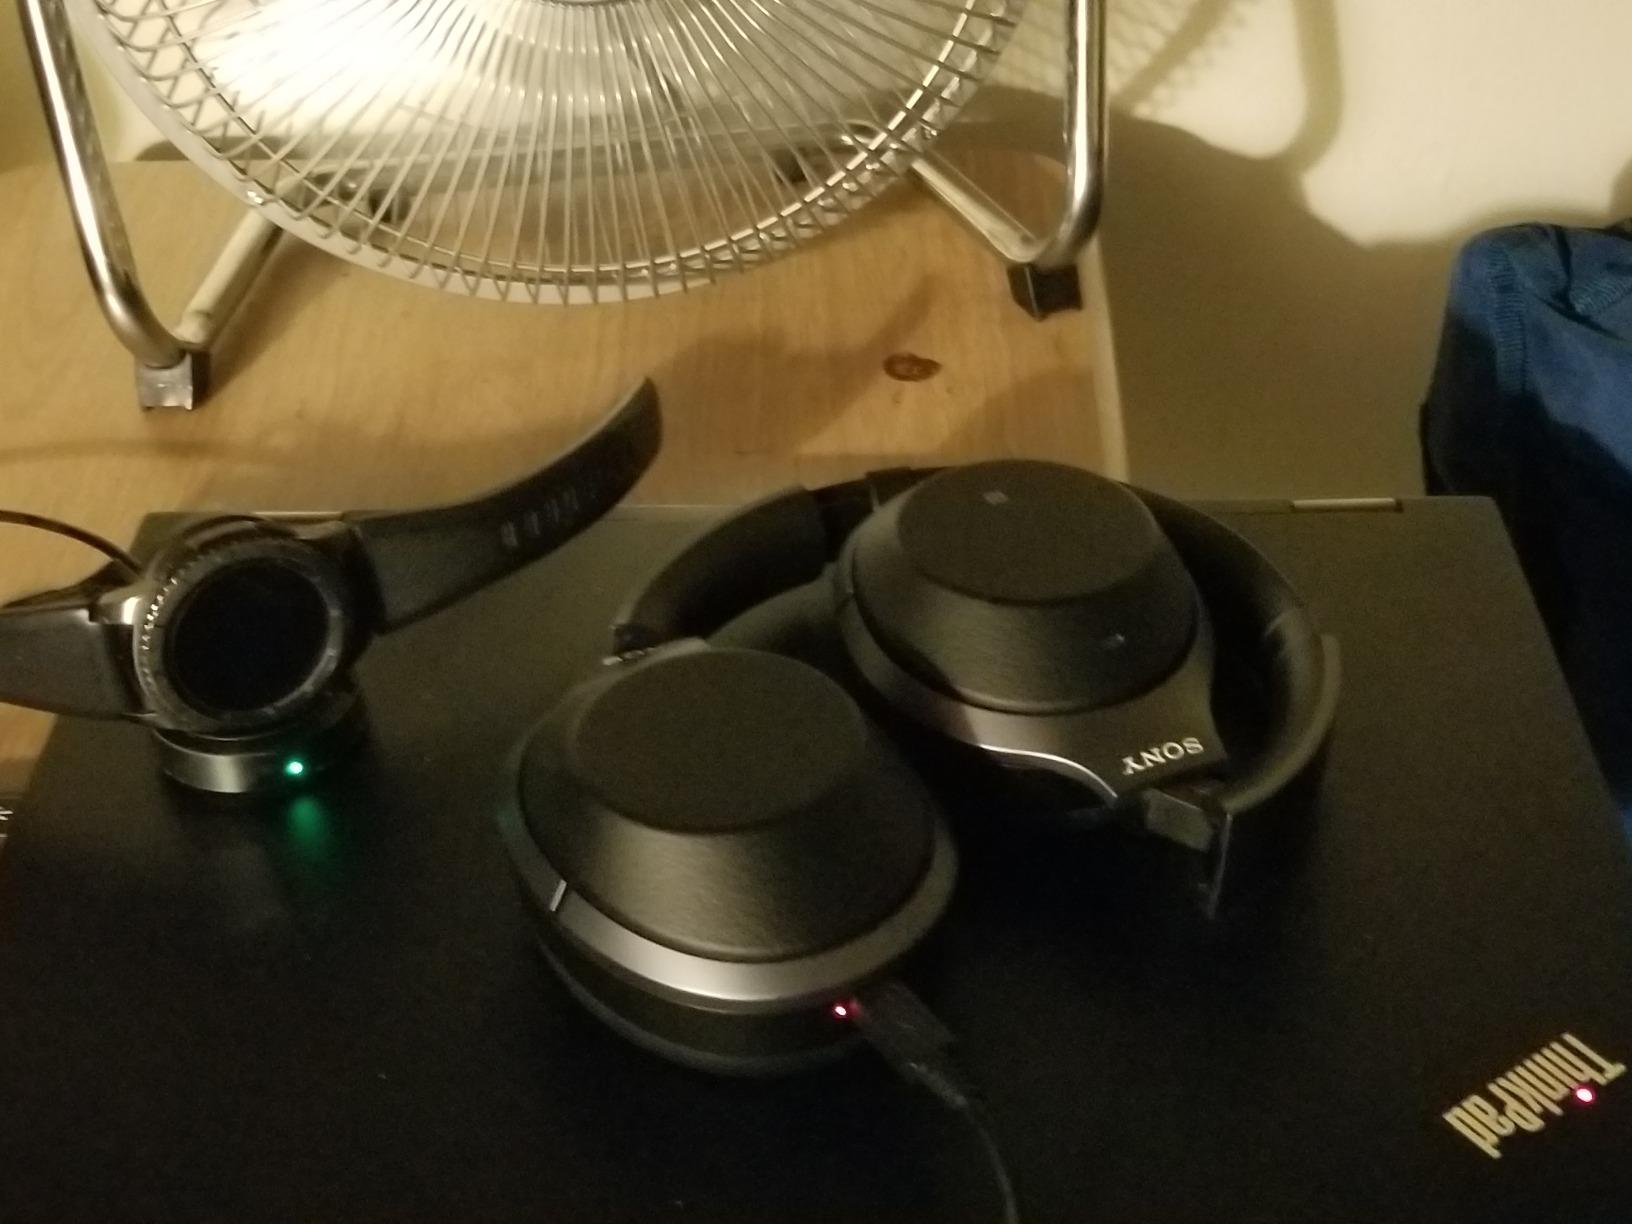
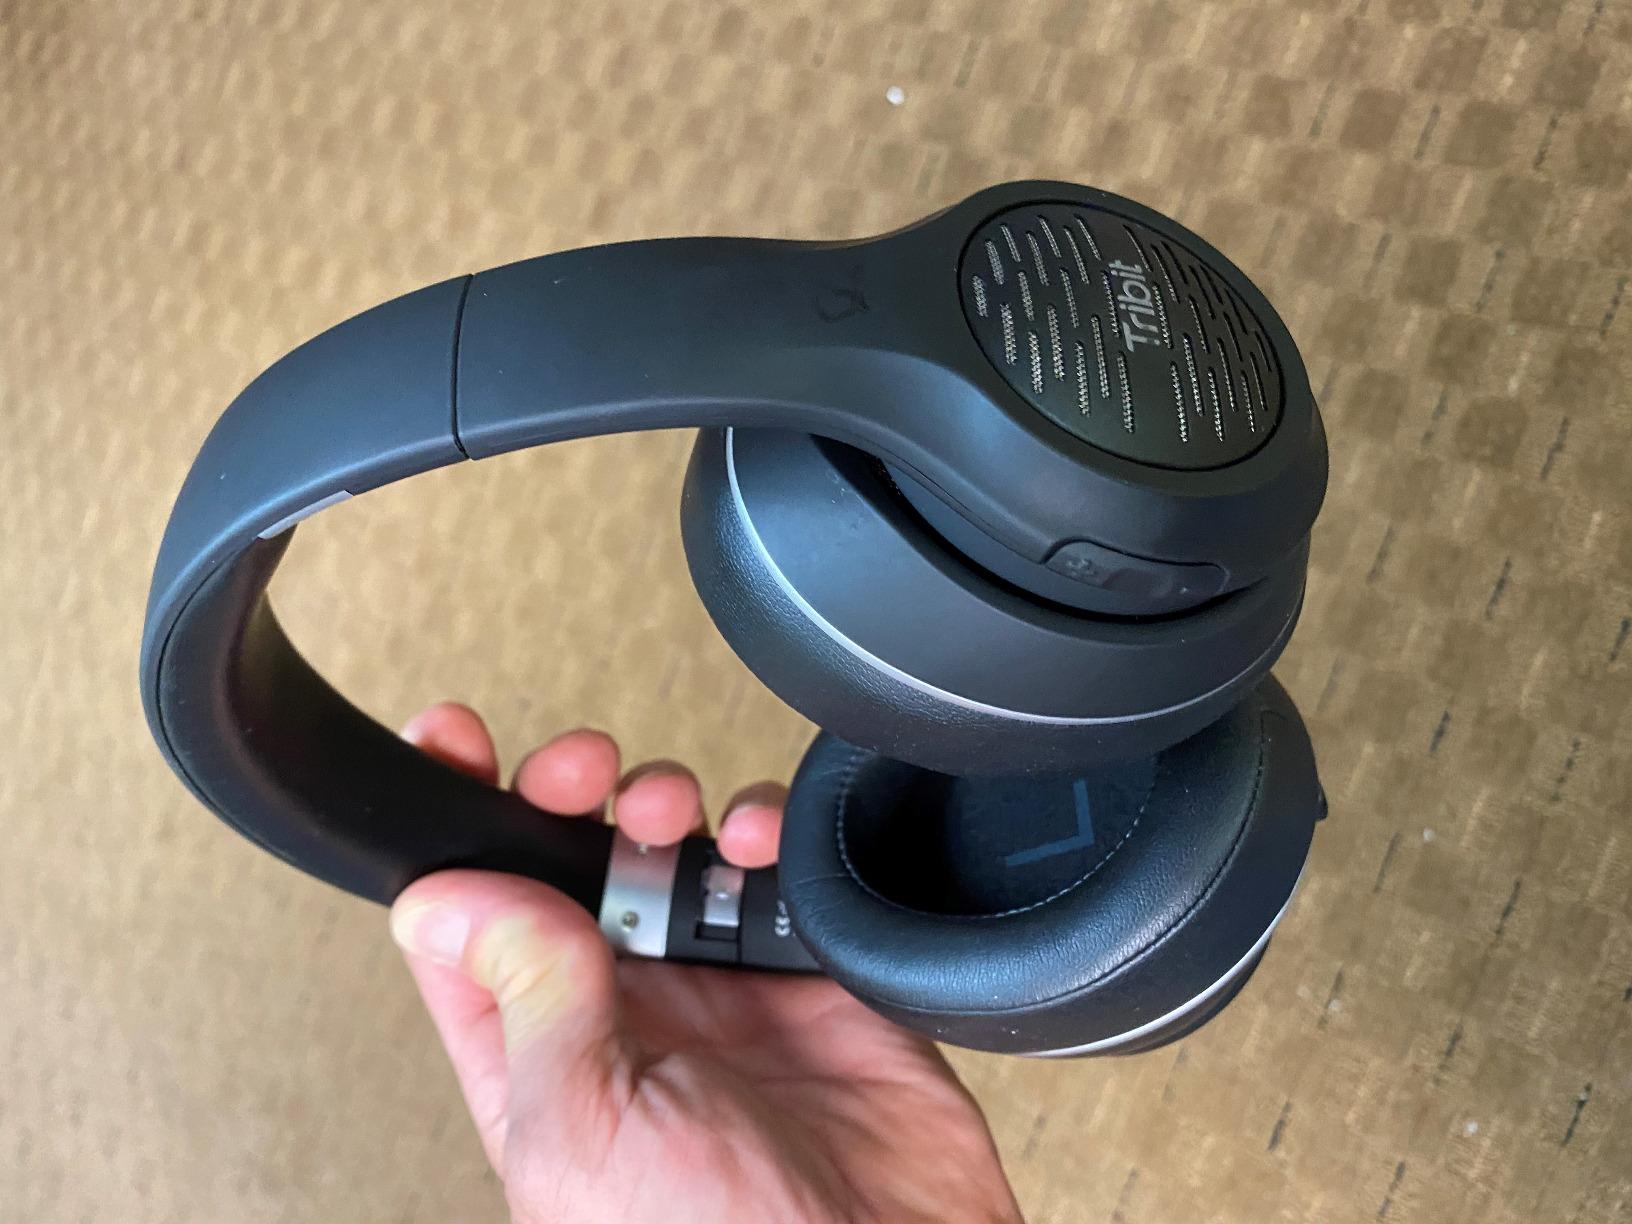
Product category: headphones
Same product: no